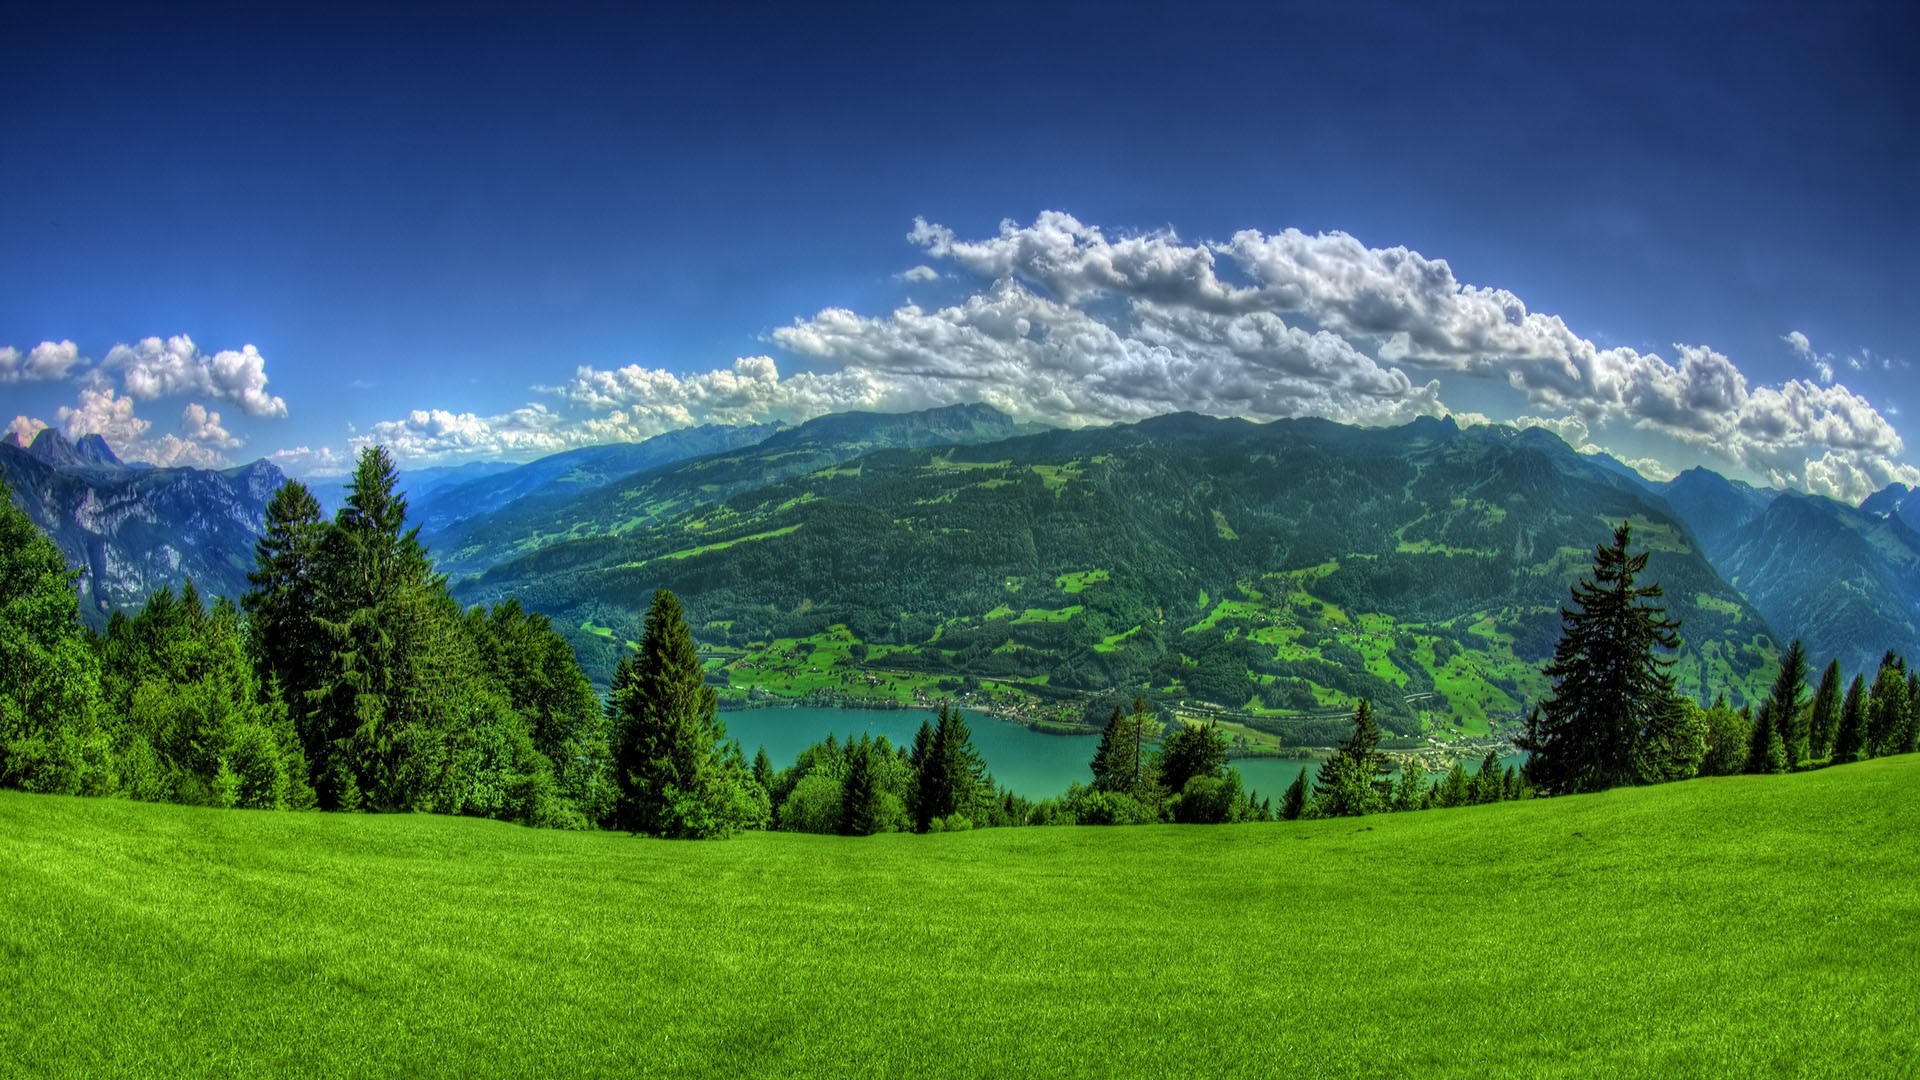
landscape, tree, nature, forest, grass, wilderness, mountain, cloud, sky, field, meadow, sunlight, hill, valley, mountain range, environment, green, pasture, plain, alps, grassland, plateau, habitat, ecosystem, rural area, landform, natural environment, geographical feature, atmospheric phenomenon, mountainous landforms, computer wallpaper, beautiful natural image, should protect